Depot Town

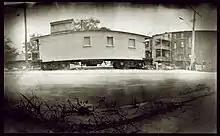
A caboose sits in the freighthouse courtyard.

The original Michigan Central Depot, from which the area took its name, no longer stands, but it was between the northeast side of the tracks and the west side of River Street, directly across from the freighthouse, since replaced by a parking lot. The freighthouse, built in 1878, does still stand, and the area immediately around the freighthouse is home to the Depot Town Farmers' Market, one of two farmers' markets in Ypsilanti. Also in the freighthouse courtyard, a caboose sits parallel to Rice Street.